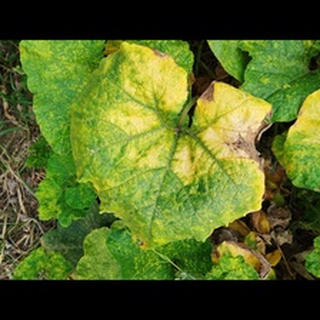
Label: pumpkin_mosaic_disease